Tolerate It

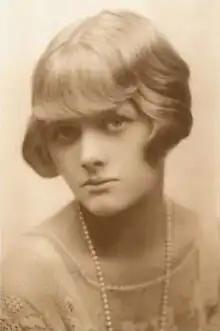
A black and white portrait of Daphne du Maurier

"Tolerate It" details the difficulties of loving someone who undervalues their relationship; Swift wrote that the track is about "ambivalent toleration" and that it was inspired by the Daphne du Maurier novel "Rebecca" (1938). In the lyrics, it describes an unstable relationship between two characters with a big age gap, narrated from the young woman's perspective. She delivers "acts of service" to her partner, such as setting the table with "the fancy shit". The woman admits that she has worth and professes about it ("I know my love should be celebrated"), yet is faced with indifference ("but you tolerate it"). Swift employs her upper register as the woman realizes that she has the power to leave the relationship: "You assume I'm fine, but what would you do if I / Break free and leave us in ruins [...] / Gain the weight of you then lose it / Believe me, I could do it".